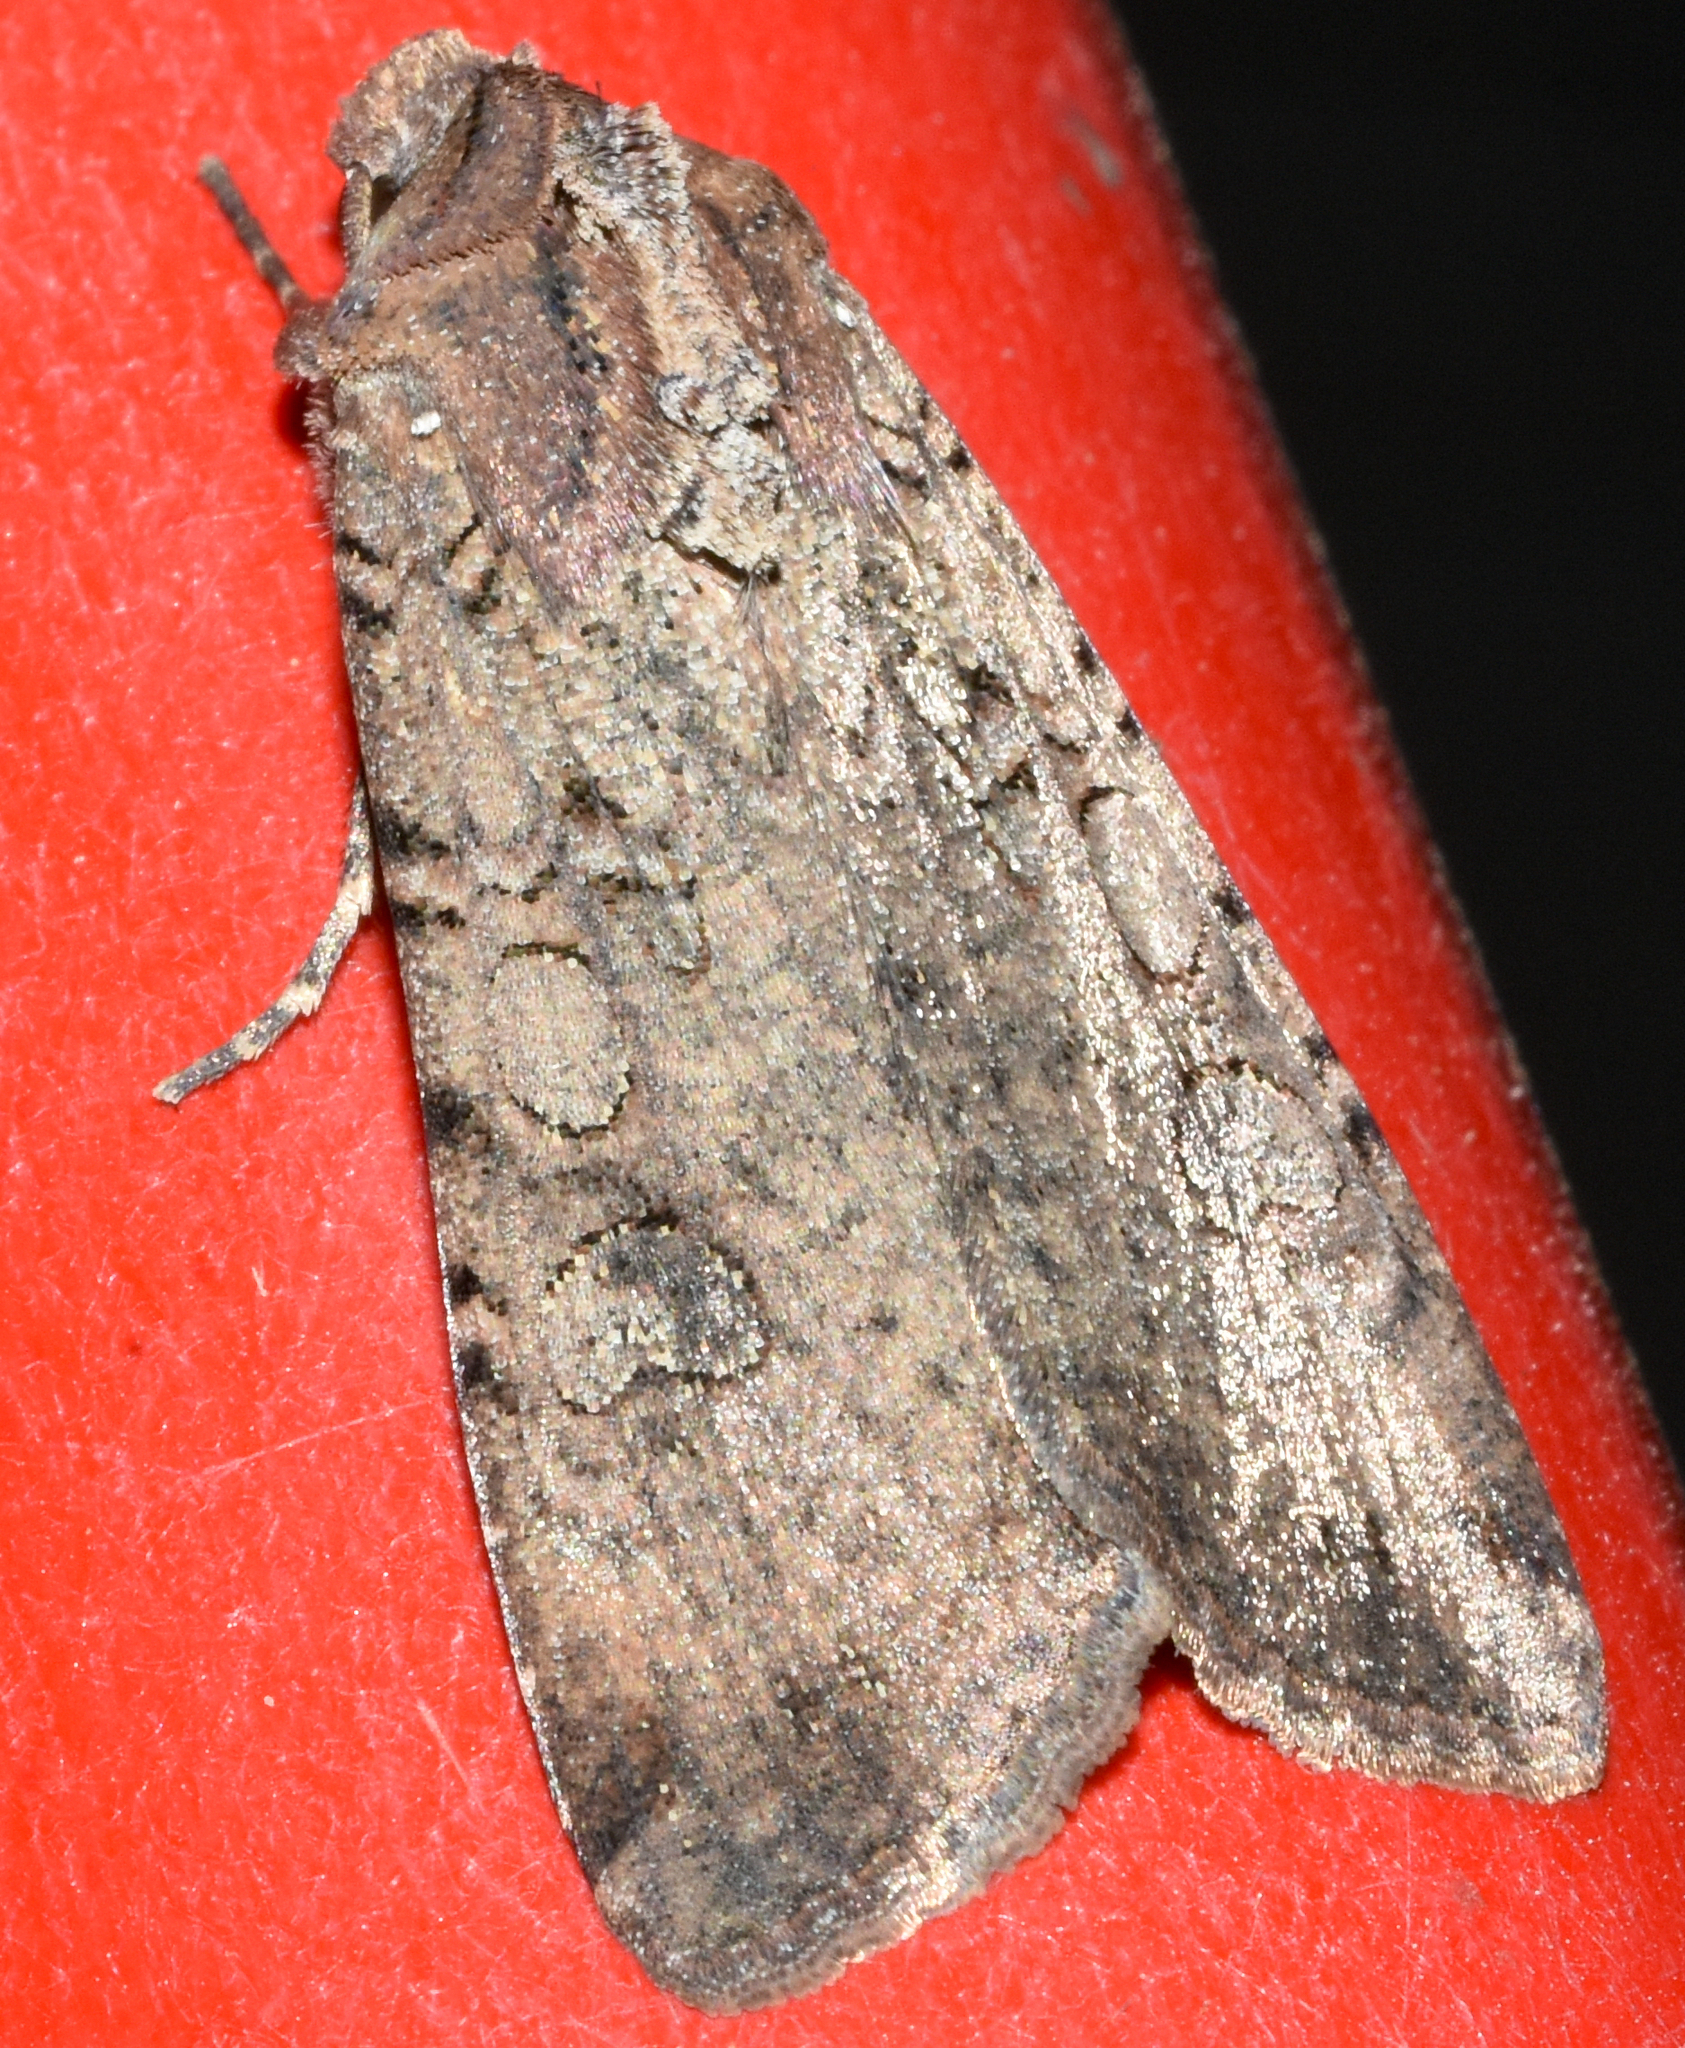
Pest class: cutworms